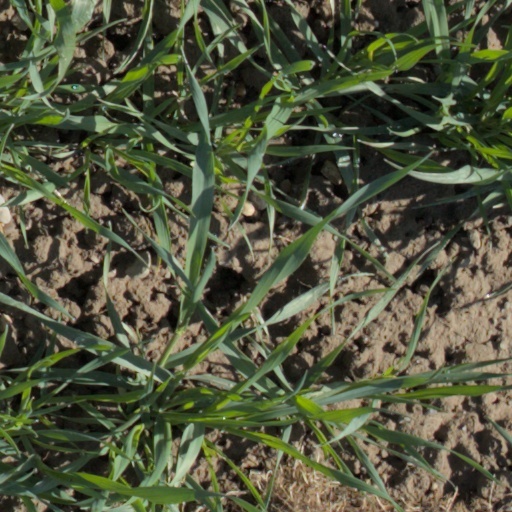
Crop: wheat